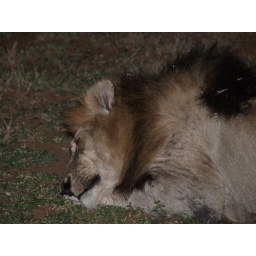
Took this sleeping beauty at a Satara night drive. The resting lion in the next photo is his brother.